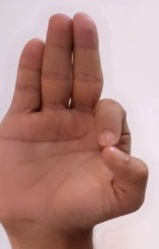
ASL sign: F